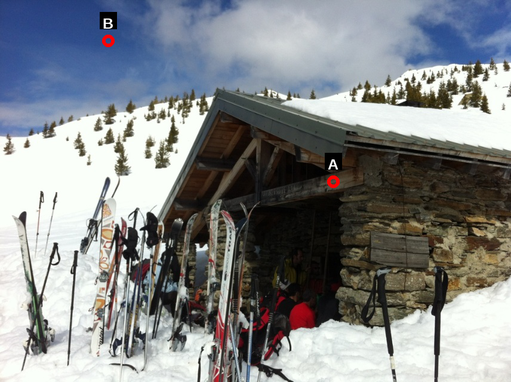
Question: Two points are circled on the image, labeled by A and B beside each circle. Which point is closer to the camera?
Select from the following choices.
(A) A is closer
(B) B is closer
Answer: A